Jeanine Ann Roose

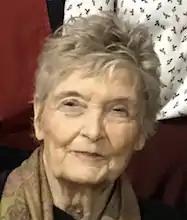
Roose in 2017

Jeanine Ann Roose (October 24, 1937 – December 31, 2021) was an American child actress and psychologist.